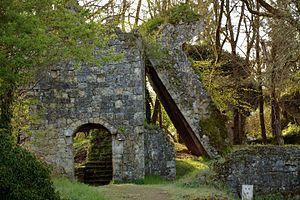
Château de la Trave (ruine) , accessible par la route départementale D 222, situé au nord-Est du centre de la commune de Préchac (Gironde, France) sur la rive gauche de la rivière Ciron (ici en avril 2016). Cette ruine de château médiéval est classée monument historique.
Pierre (II) de Montferrand, né après 1410 et exécuté en juillet 1454, est un seigneur de Landiras, une branche cadette de la Maison de Montferrand. Allié du roi d'Angleterre pendant la dernière phase de la Guerre de Cent Ans et gouverneur de Blaye, les événements le placent à la tête de la résistance contre les Français pendant leur campagne de Guyenne.